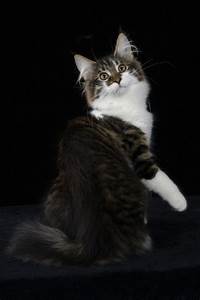
Label: cat